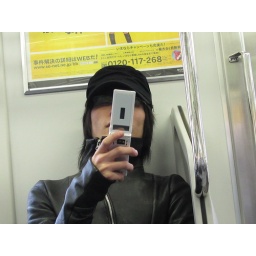
thin man in black with one white phone